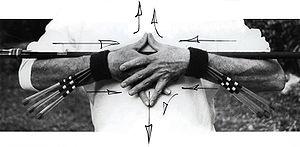
Kata-Sarbacana (Zen-Dojo-Sarbacana) Perceptions ""TRANSPARADOXALES"" (Transparadox)"
Le Sarbacana est une technique, inventée en 1991 par Michel-Laurent Dioptaz qui utilise la sarbacane comme instrument d’exploration et de développement des capacités d’attention et de prise de décision par la conscience du souffle. La sarbacane y est perçue comme le prolongement naturel de la colonne de souffle et considérée comme une trachée à l’extérieur du corps. Vécue comme une Gestalt participant du schéma corporel, la sarbacane, devient vecteur de compréhension, d’entraînement et de maîtrise des processus de la conscience liés aux processus de la respiration.